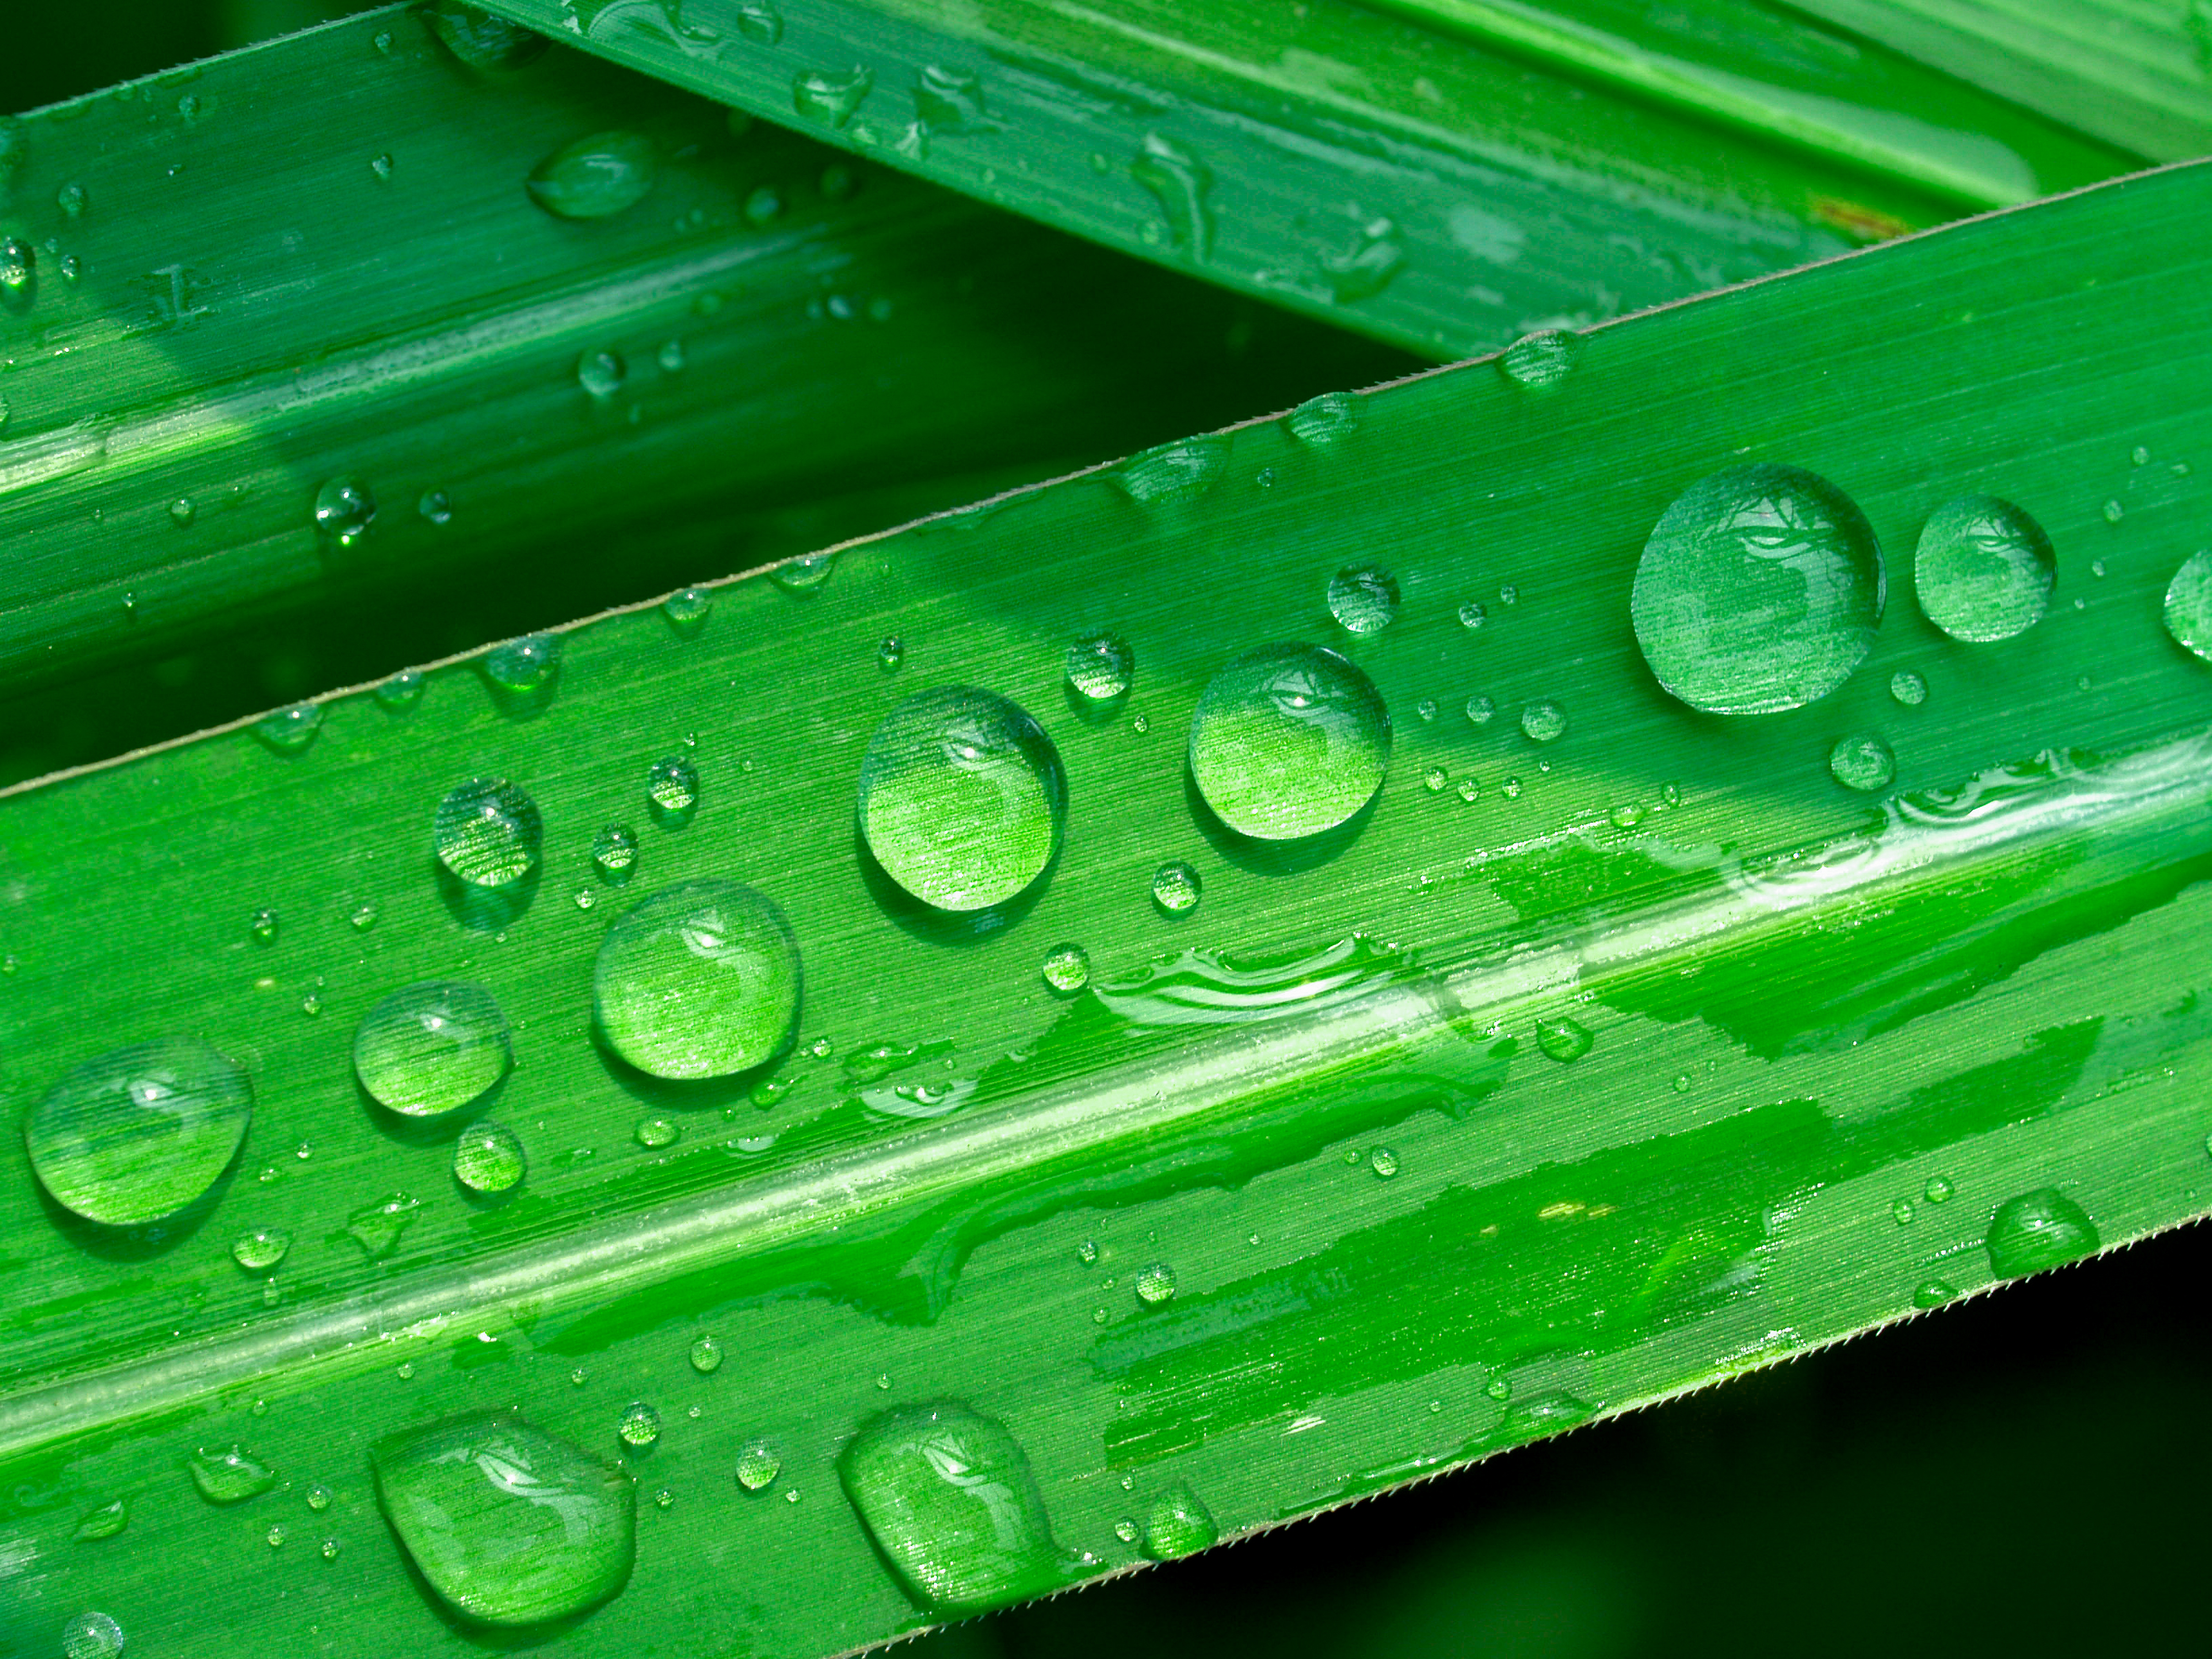
leaf, nature, water, green, freshness, dew, plant, background, wet, drop, bright, life, macro, fresh, natural, rain, environment, garden, summer, spring, growth, closeup, grass, purity, droplet, texture, flora, raindrop, liquid, abstract, moisture, macro photography, close up, banana leaf, plant stem